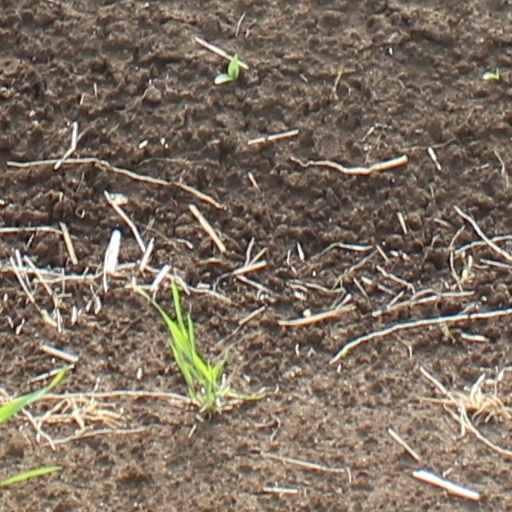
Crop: wheat